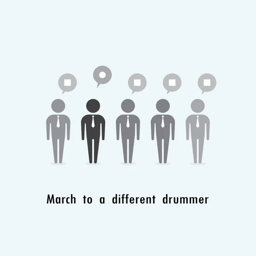
businessman standing out from the crowd .